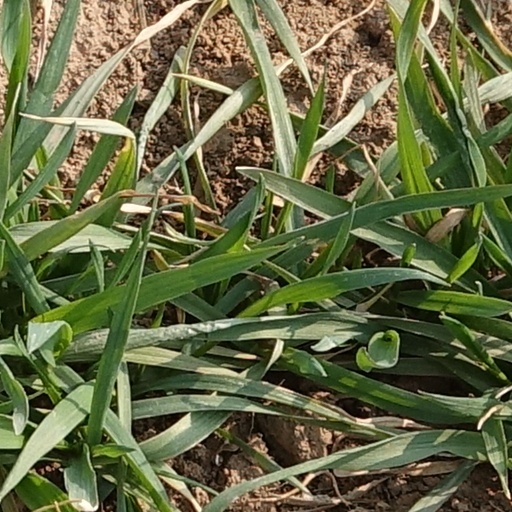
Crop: wheat